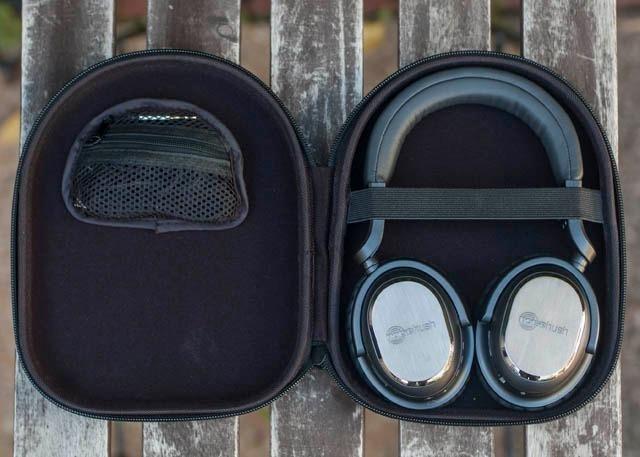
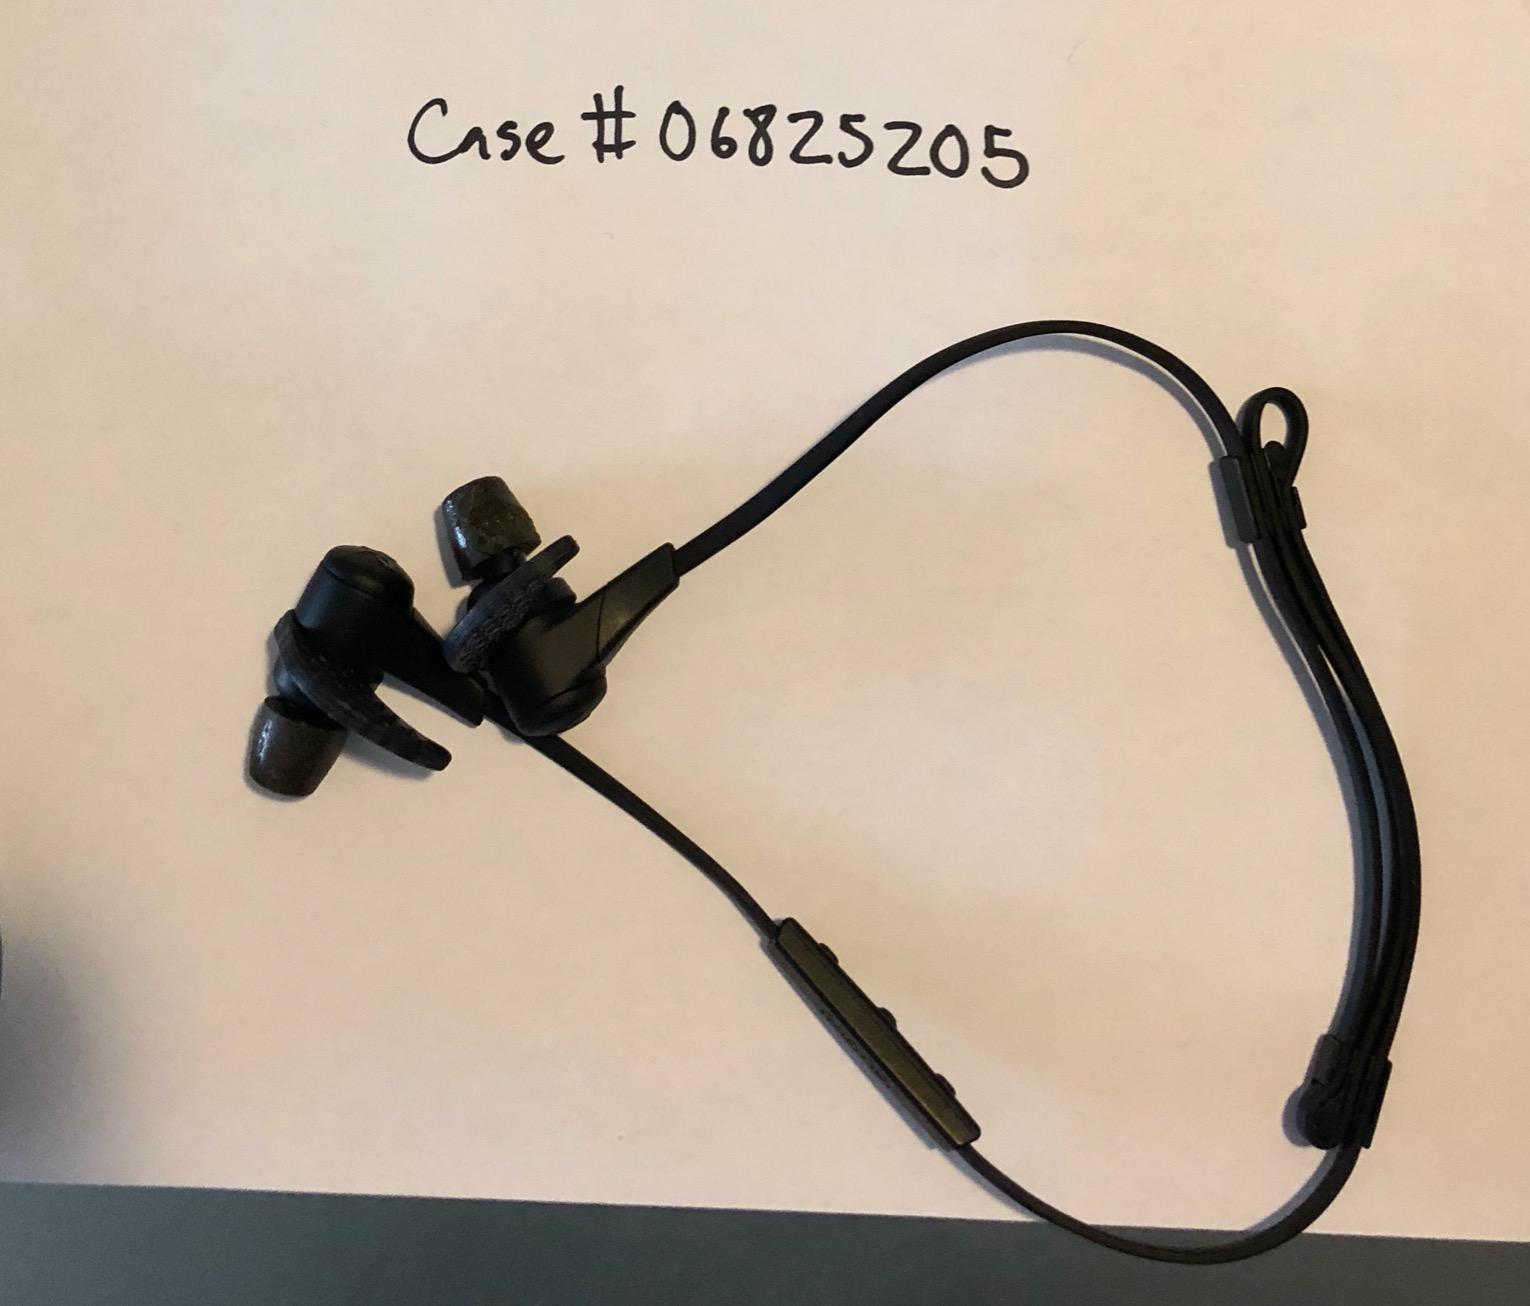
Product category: headphones
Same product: no